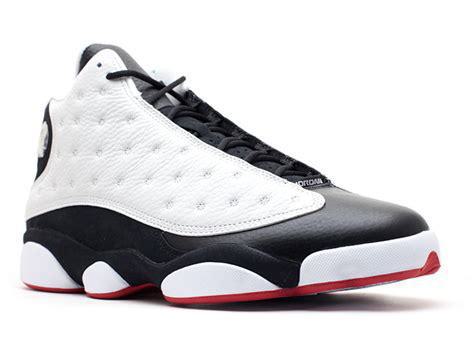
Brand: Jordan
Model: 13 Retro